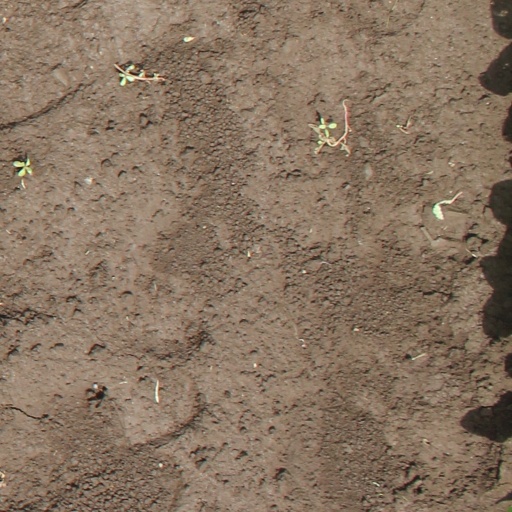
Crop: soybean